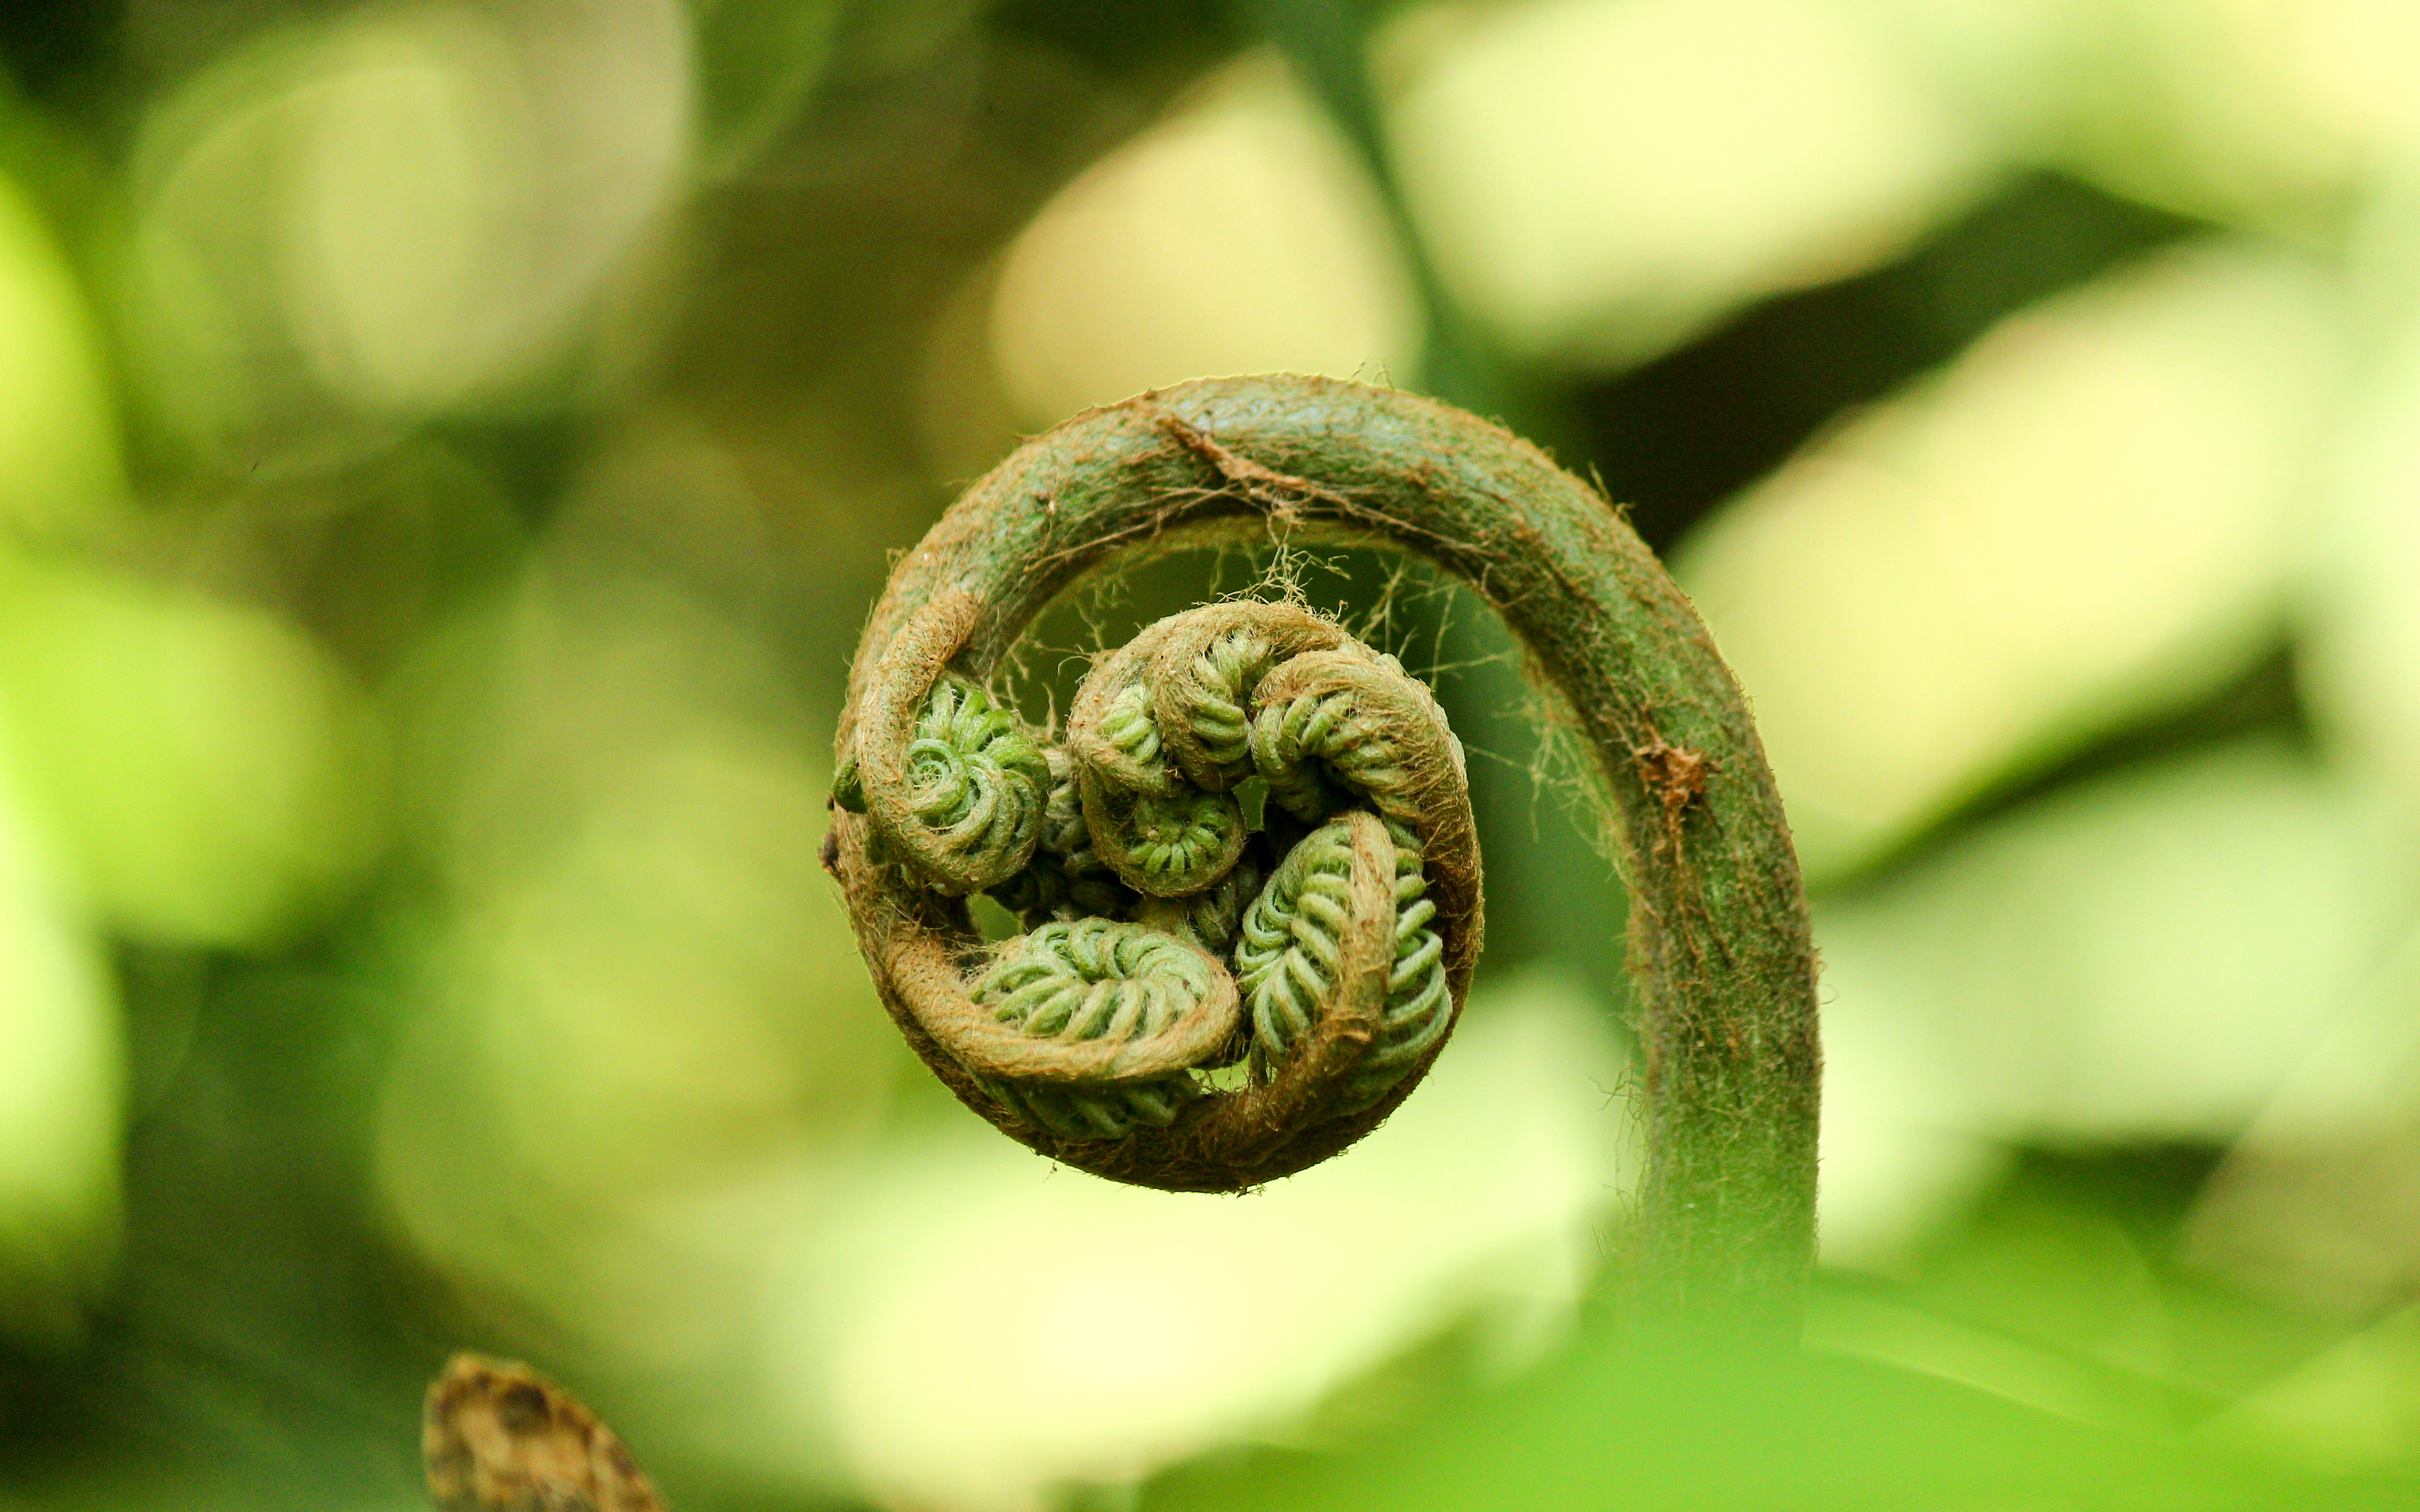
tree, nature, forest, grass, branch, plant, photography, leaf, flower, wild, environment, green, produce, natural, botany, environmental, flora, fauna, fern, close up, daydreaming, bud, global, macro photography, plant stem, land plant, ferns and horsetails, fiddlehead fern